John Galbreath Mound

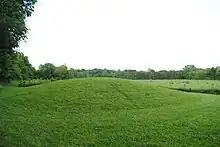
John Galbreath Mound in 2011

John Galbreath Mound is a prehistoric mound located in Battelle Darby Creek Metro Park in Galloway, Ohio. It was listed on the National Register of Historic Places in 1974.